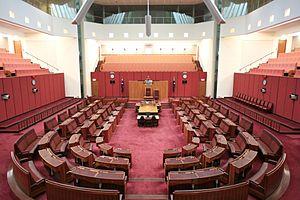
Les élections fédérales australiennes de 1996 se tiennent le 2 mars 1996, afin d'élire les 148 représentants et 40 sénateurs sur 76 de la 38ᵉ législature du Parlement d'Australie.
Les élections fédérales australiennes de 2004 se tiennent le 9 octobre 2004, afin d'élire les 150 représentants et 40 sénateurs sur 76 de la 41ᵉ législature du Parlement d'Australie.
Les élections fédérales australiennes de 1998 se tiennent le 3 octobre 1998, afin d'élire les 148 représentants et 40 sénateurs sur 76 de la 39ᵉ législature du Parlement d'Australie.
Les élections fédérales australiennes de 2001 se tiennent le 10 novembre 2001, afin d'élire les 150 représentants et 40 sénateurs sur 76 de la 40ᵉ législature du Parlement d'Australie.